Wierzchowo Człuchowskie railway station

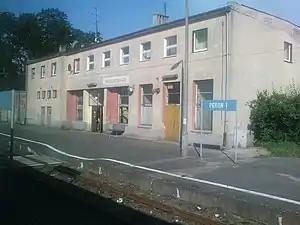

Wierzchowo Człuchowskie is a PKP railway station in Wierzchowo Człuchowskie (Pomeranian Voivodeship), Poland.